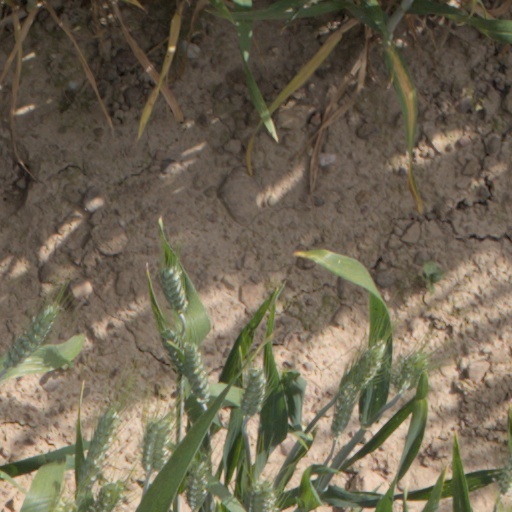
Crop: wheat